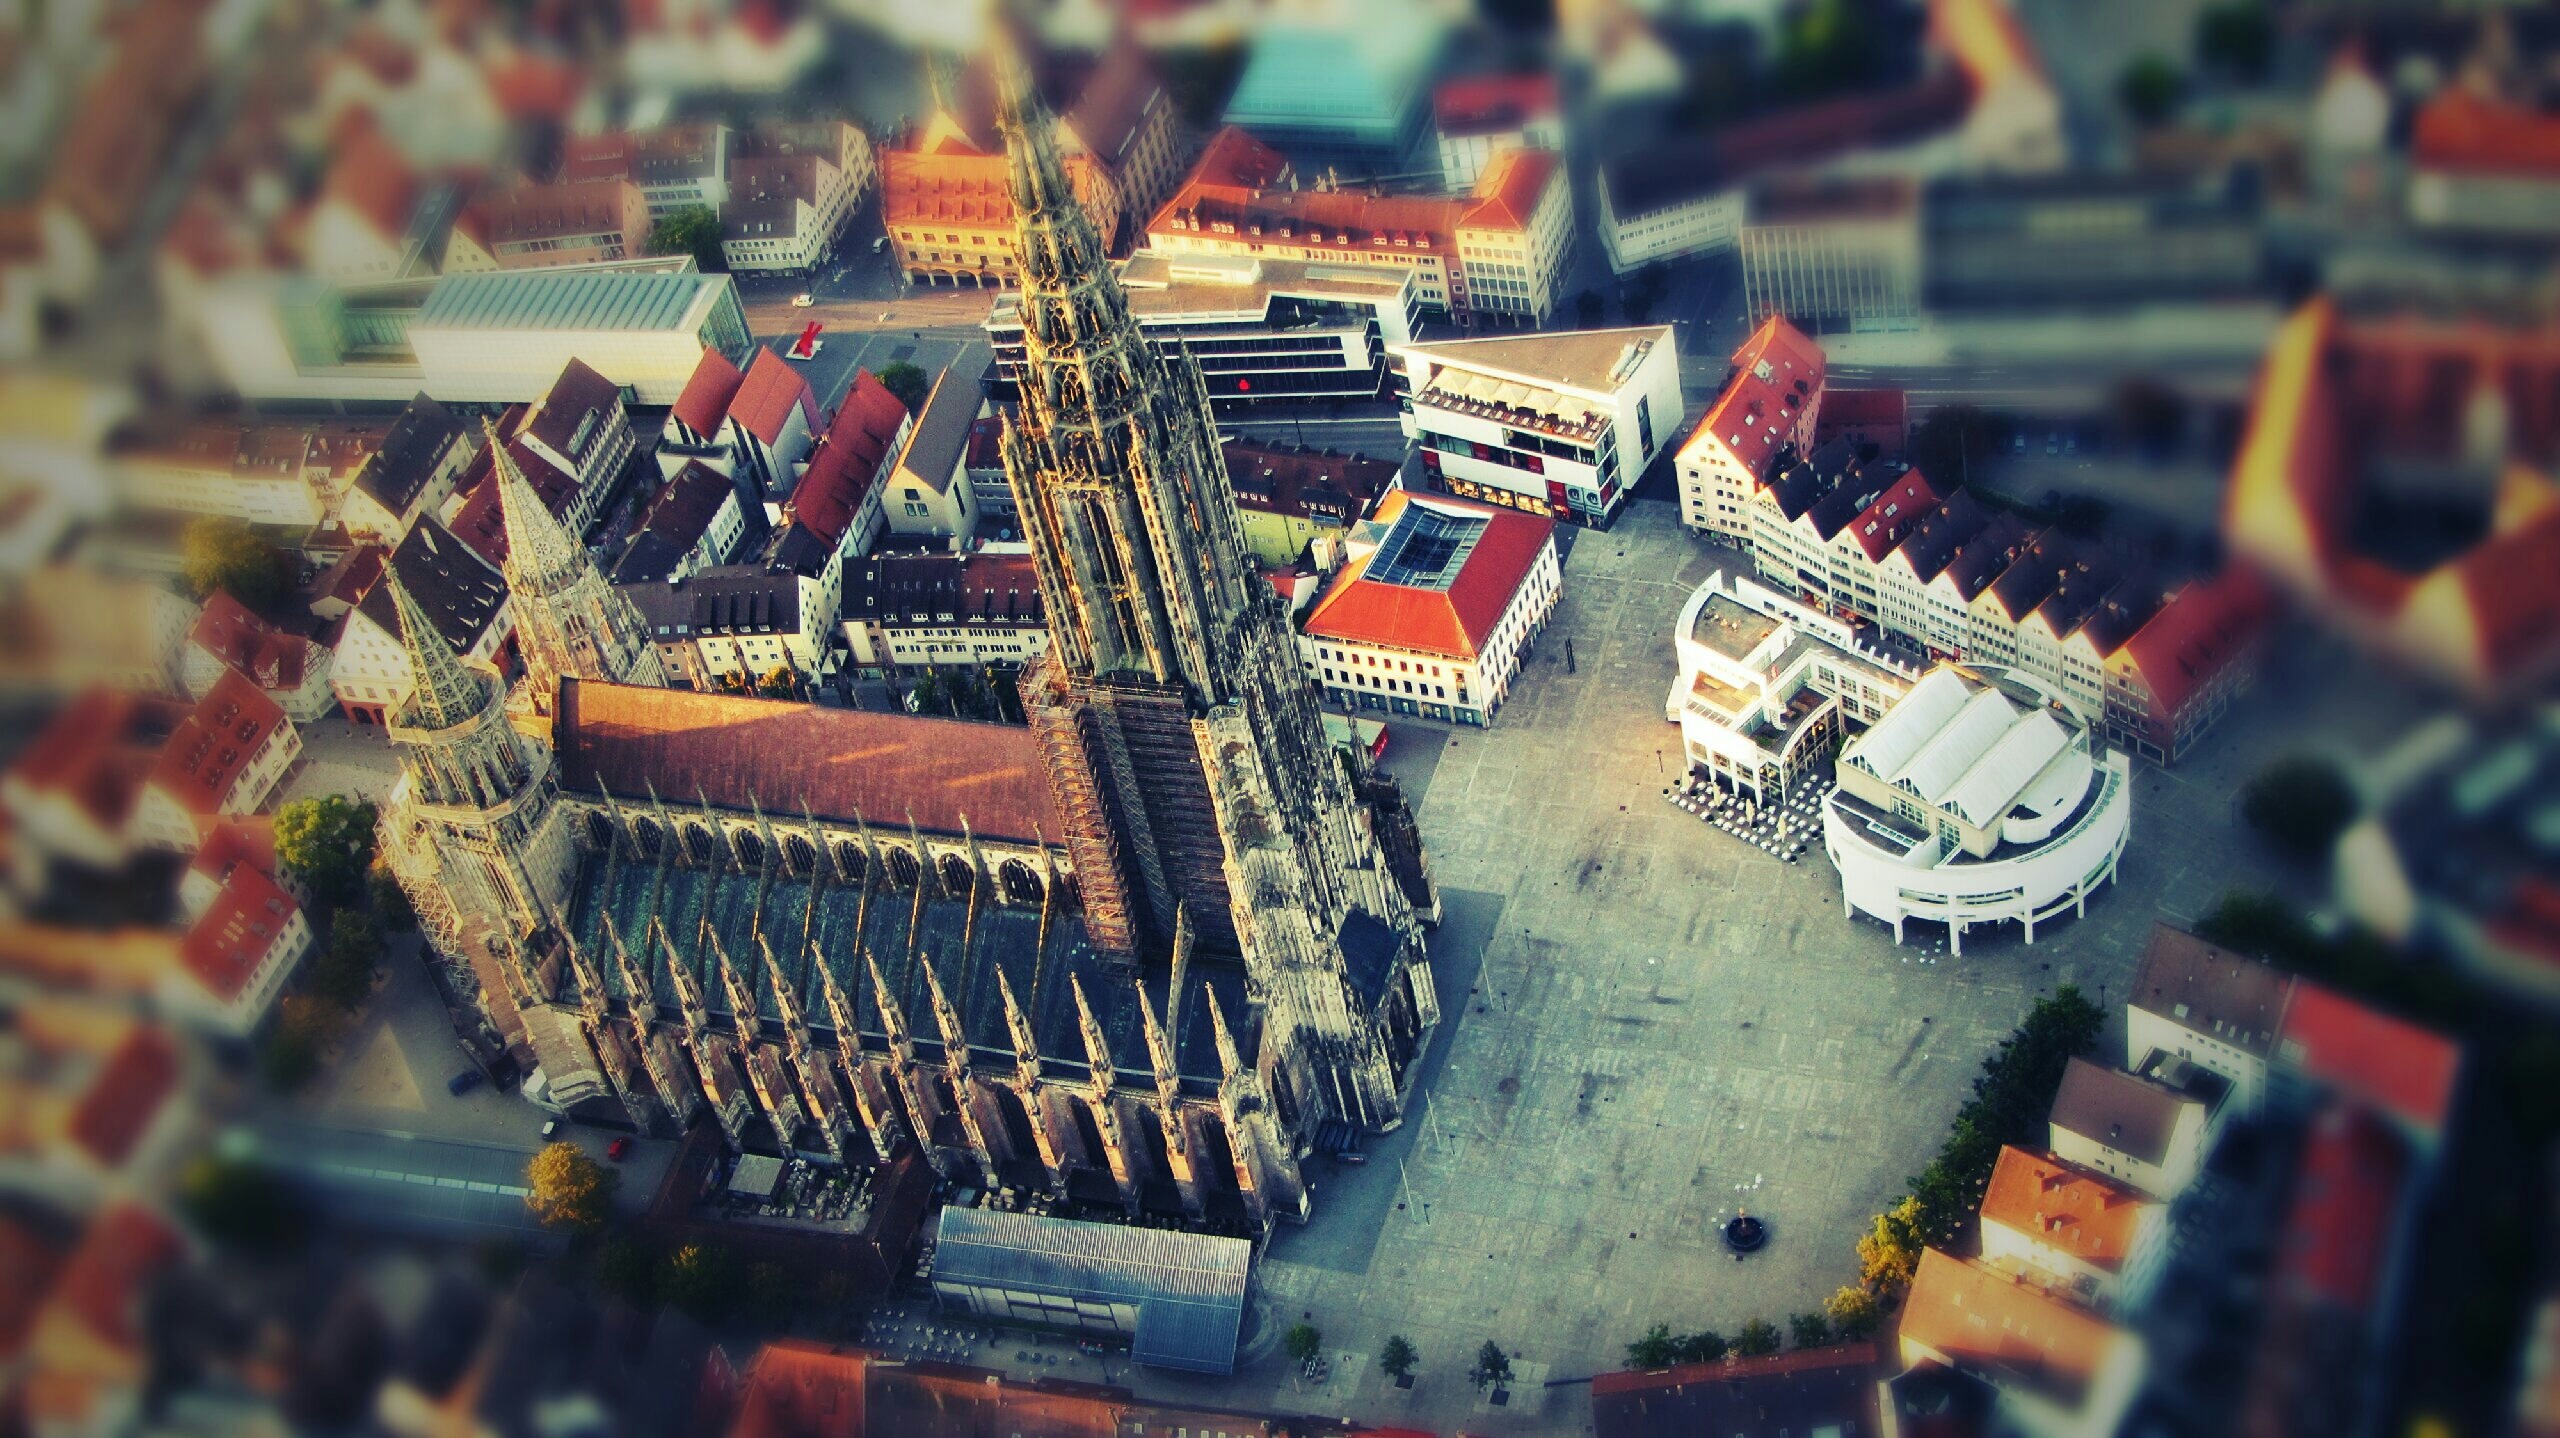
people, building, crowd, toy, stadium, world, lego, ulm, tilt shift, munster, dom tower, sport venue